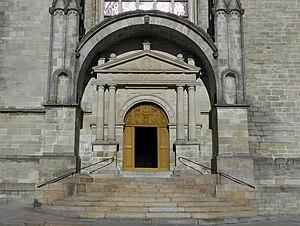
Façade ouest de l'église Notre-Dame de Vitré (35). Portail occidental.
Notre-Dame de Vitré est une église paroissiale de Vitré affectée au culte catholique. Paroisse des riches marchands d'Outre-Mer, l'édifice, gothique flamboyant, a été érigé pour l'essentiel aux XVᵉ et XVIᵉ siècles.